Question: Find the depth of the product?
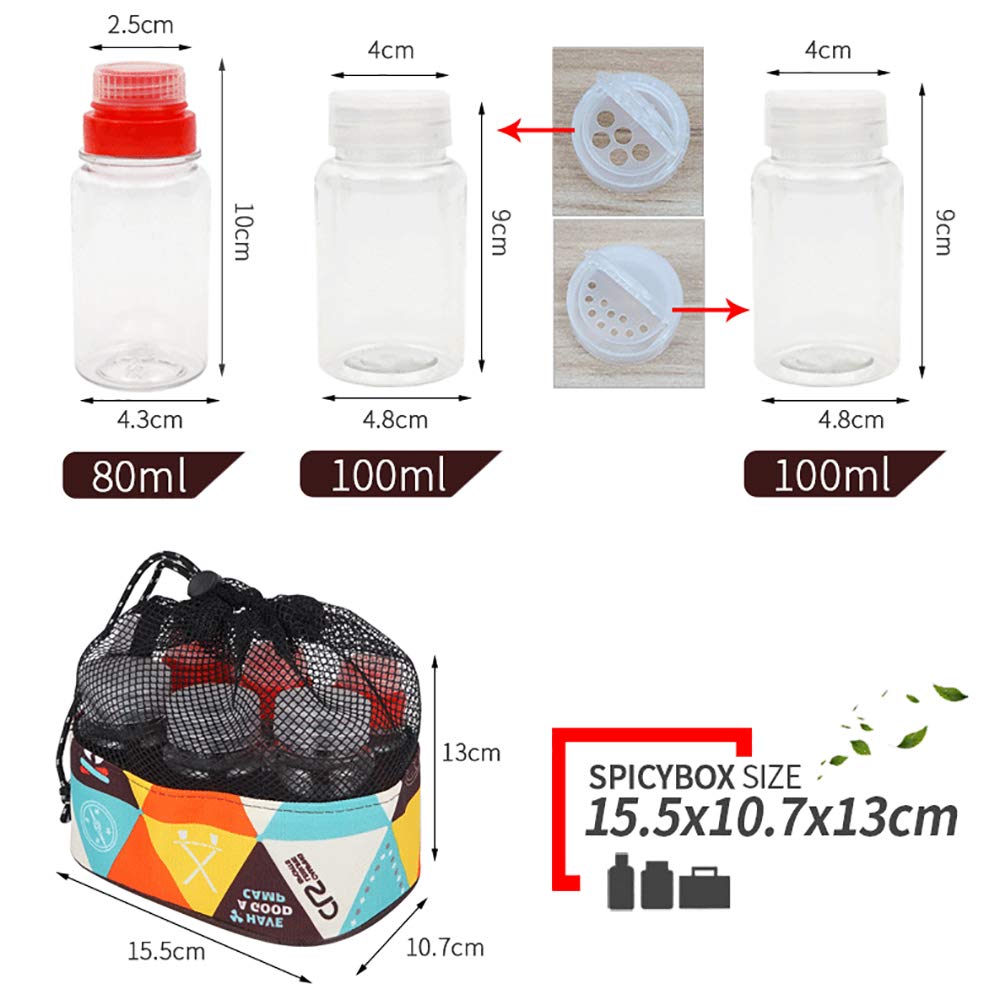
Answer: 15.5 centimetre